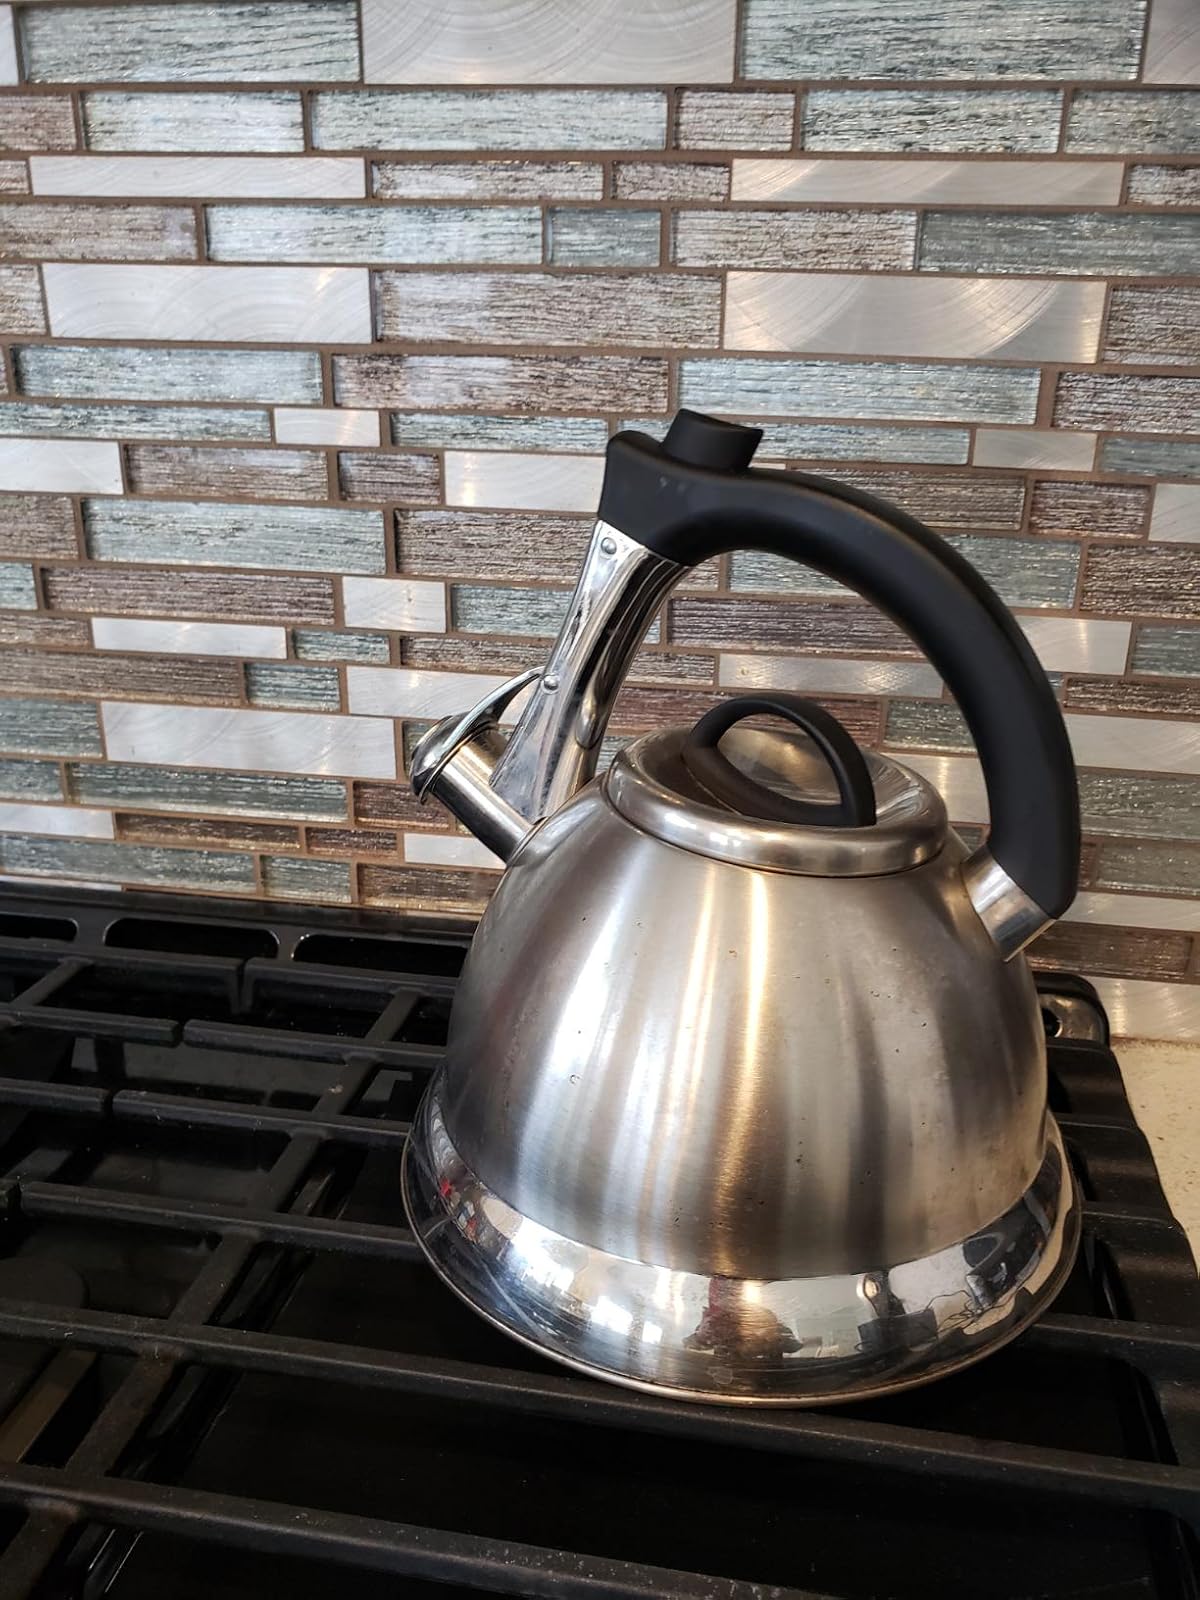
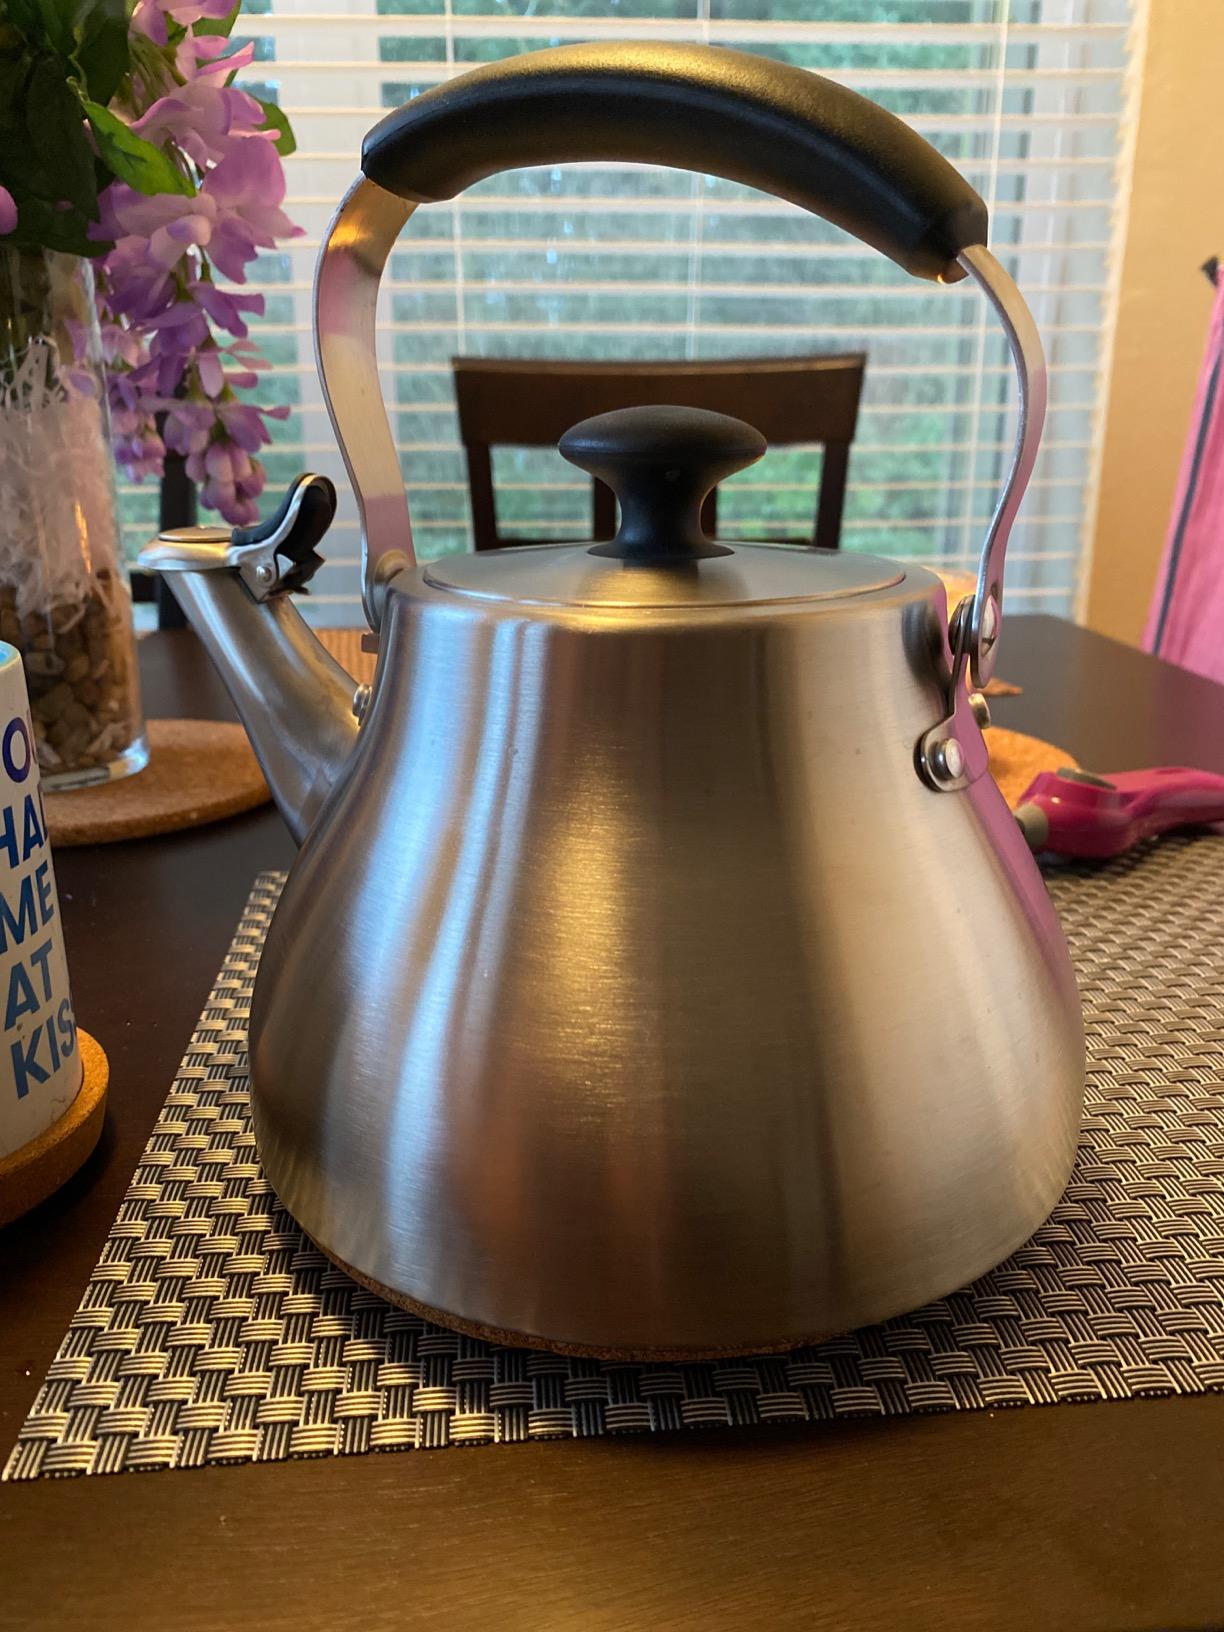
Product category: items_kettle
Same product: no